Malcolm Fraser (architect)

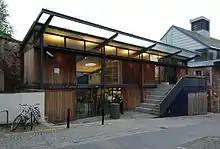
Scottish Poetry Library, Edinburgh, 1999

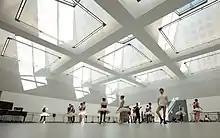
Scottish Ballet headquarters at The Tramway, Glasgow, 2009 - Photo by Andy Ross

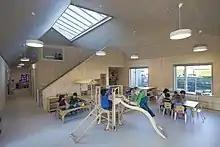
Arcadia Nursery, King's Buildings, University of Edinburgh 2014 - Photo by Angus Bremner

Malcolm Fraser Architects' projects in chronological order with year of completion, major awards and citations: